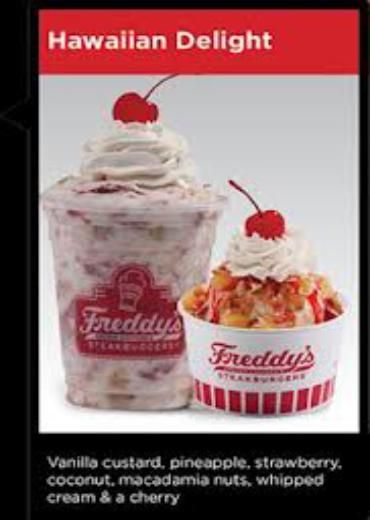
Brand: Freddy's Frozen Custard & Steakburgers
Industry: Food